Roxas City

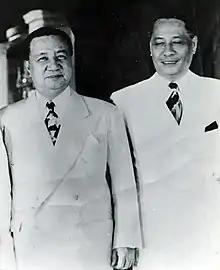
Elpidio Quirino and Manuel Roxas

Capiz became a chartered city on May 12, 1951, through House Bill 1528, sponsored by Ramón Acuña Arnaldo, the Representative of the First District Capiz. It was approved by President Elpidio Quirino, Roxas' successor, on April 11, 1951, as Republic Act 603. Consequently, the town was renamed Roxas City after the late Manuel Roxas, the last President of the Commonwealth and the first President of the Third Republic.